Carrier Strike Group 5

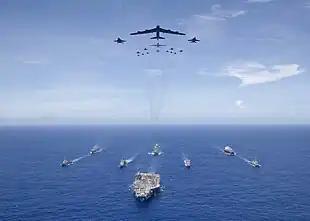
Carrier Strike Group 5 led by with Air Force B-52 Stratofortress and Navy F/A-18 Hornet aircraft in September 2018

Carrier Strike Group 5, also known as CSG 5 or CARSTRKGRU 5, is the U.S. Navy carrier strike group assigned to the United States Pacific Fleet and permanently forward-deployed to the U.S. 7th Fleet. The Strike Group Flagship is the which also embarks Strike Warfare Commander, Carrier Air Wing Five (CVW 5) and its nine squadrons. As of June 2015, CSG 5 includes two s and Destroyer Squadron Fifteen (CDS 15), which serves as the Sea Combat Commander and is responsible for nine assigned s.